Yuan Shao

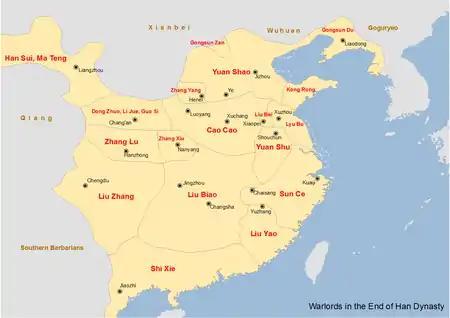
Map showing the major warlords of the Han dynasty in the 190s, including Yuan Shao

As many volunteers from different provinces had flocked to join Yuan Shao, Bohai Commandery would be far from sufficient to supply his army. Thus, Pang Ji suggested to Yuan Shao to form a secret alliance with the warlord Gongsun Zan and incite the latter to attack Han Fu's Ji Province. Facing an imminent attack from Gongsun Zan, Han Fu was terrified so he listened to Yuan Shao's lobbyists, Gao Gan (Yuan Shao's nephew) and Xun Chen, to give up the governorship of Ji Province to Yuan Shao in order to drive back Gongsun Zan. Yuan Shao then began to build a warlord state from Ye, the capital of Ji Province. In order to curtail Yuan Shu's sphere of influence, Yuan Shao formed an alliance with Cao Cao and Zhang Miao, and named his follower, Zhou Yu as the Inspector of Yu Province, a title to which Sun Jian had already been entitled, and sent him to attack Sun Jian's territories in Yu Province while the latter was on his way back from Luoyang. In response, Yuan Shu allied with Gongsun Zan and Tao Qian, and ordered Sun Jian to fight his half-brother.